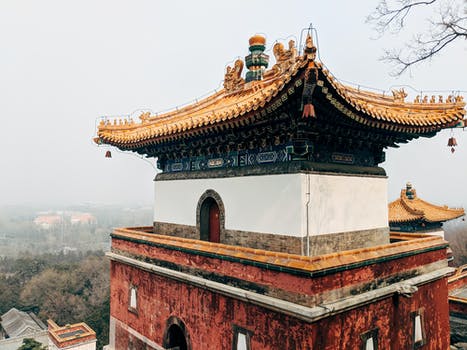
Label: No Watermark